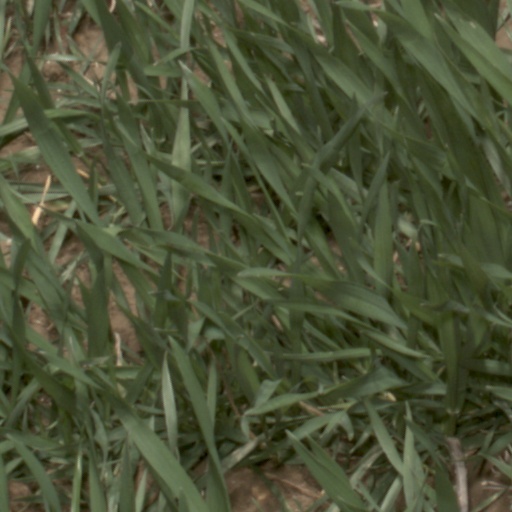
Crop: wheat